Whitehurst & Son sundial

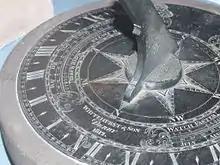

This dial is stoutly made, with a thick gnomon, one edge of gnomon is the style which throws the shadow before noon, and the other edge is the style which throws the shadow after noon. The dial plate is not made up of one complete circle, but two semicircles separated by the thickness of the style. In this design of sundial, the angle of the style to the dial plate is exactly the same as latitude, which is the latitude of the Bridge Hill House. The dial plate will be perfectly horizontal, slight adjustments for latitude can be made were the dial moved by shimmying up the dial plate by the change in degree, from the horizontal. As the dial is now or about one-tenth of a degree south - the nose of the gnomon needs to be raised by that amount.